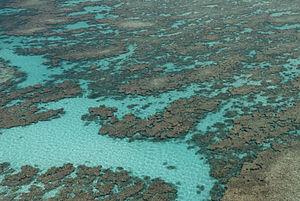
Vue aérienne de l’île de Juan de Nova dans l'océan Indien appartenant aux îles Éparses, relevant du territoire de la France.
L’île Juan de Nova est une ile de l'océan Indien. Située dans le canal du Mozambique, c'est un territoire français revendiqué par la République de Madagascar. D'une superficie de 4,8 km², elle est plate et entourée d’une grande barrière de corail. Elle tient son nom de João da Nova, le navigateur galicien qui la découvrit. Une ligne de chemin de fer y fut construite pour transporter le guano. Elle n’est aujourd'hui plus utilisée. L’île n’offre aucun port, mais possède une piste d’aviation de 1,2 km de long.